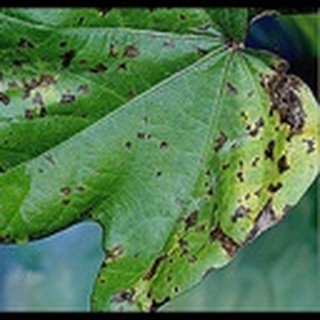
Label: cotton_bacterial_blight